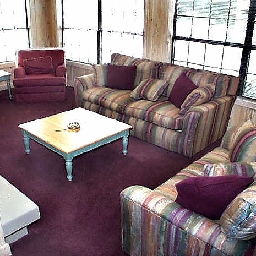
Room type: livingroom